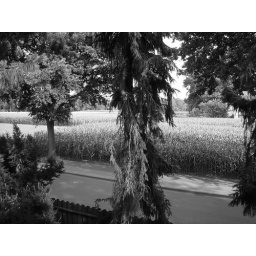
View from the attic window onto the street in front of our house.